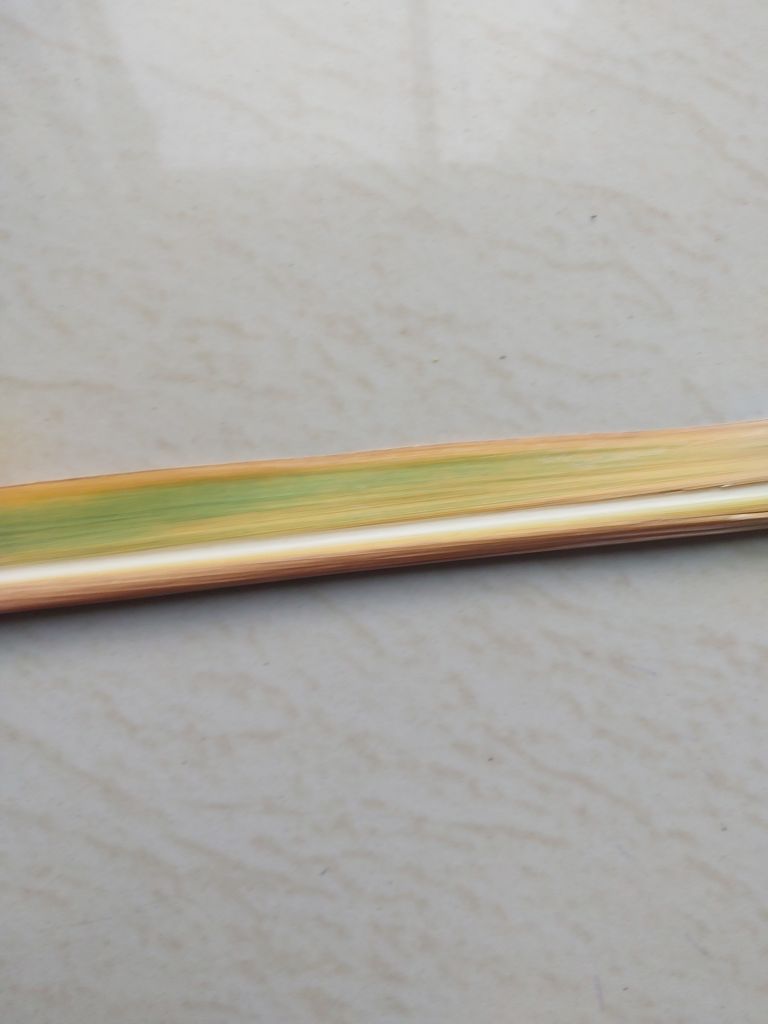
Label: Yellow Leaf